LittleBigPlanet (2008 video game)

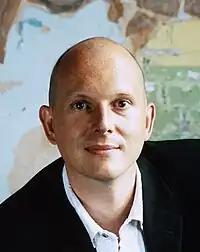
refer to caption

"LittleBigPlanet" was first announced in March 2007 at the GDC during Harrison's keynote address about innovative trends of customisation and social interaction in contemporary games. During the address, Healey conducted a demonstration of the game's various creative tools and a pre-made level. In July 2007, the game was presented in a similar fashion at the Electronic Entertainment Expo (E3). It was showcased at the Tokyo Game Show (TGS) in September 2007, at the Consumer Electronics Show (CES) in January 2008, and at the Leipzig Games Convention in August 2008. "LittleBigPlanet" was also showcased for a second time at E3 in July 2008 and at TGS in October 2008.